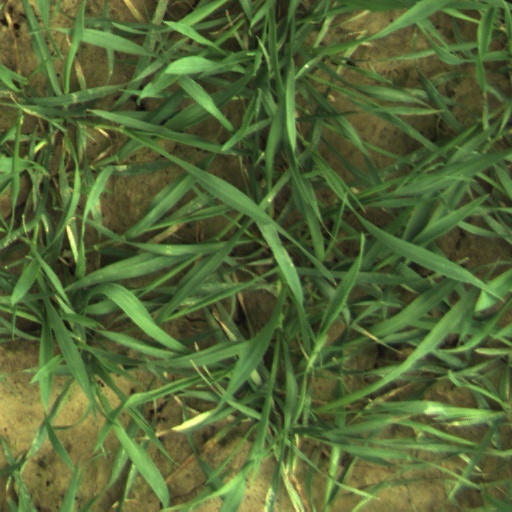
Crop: wheat